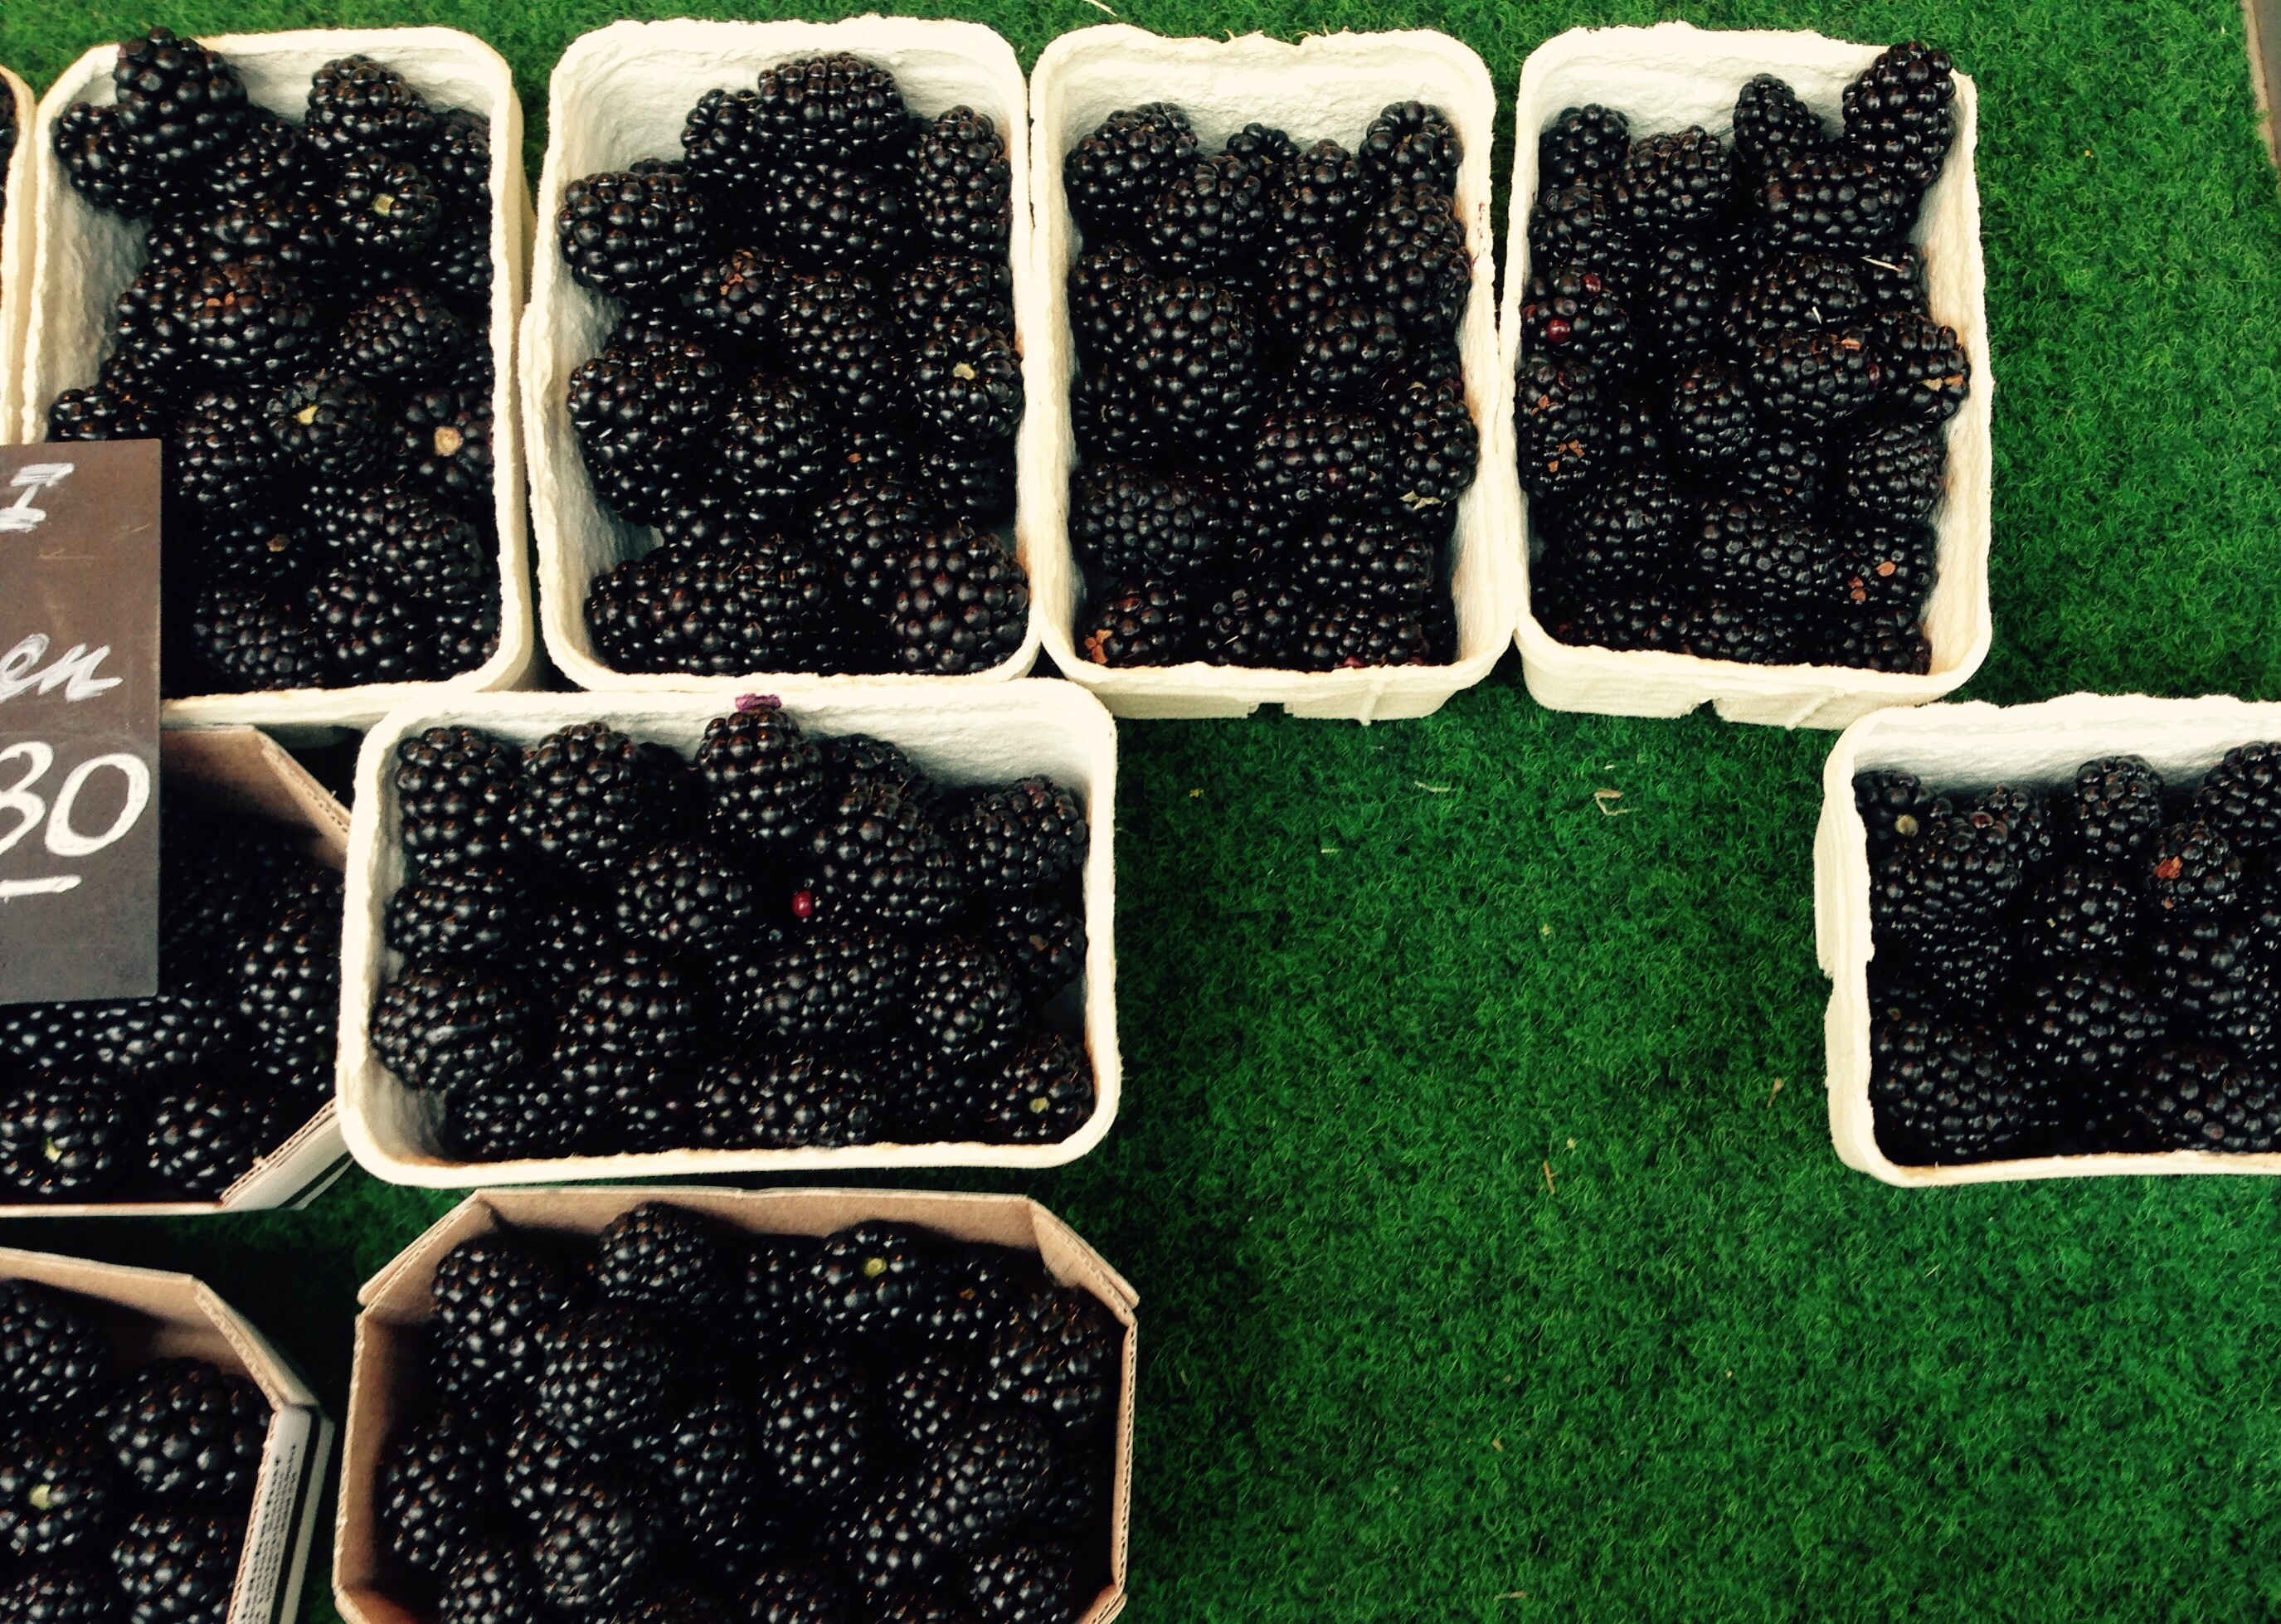
plant, pattern, food, produce, seaweed, soil, black, delicious, algae, berries, blackberries, flooring